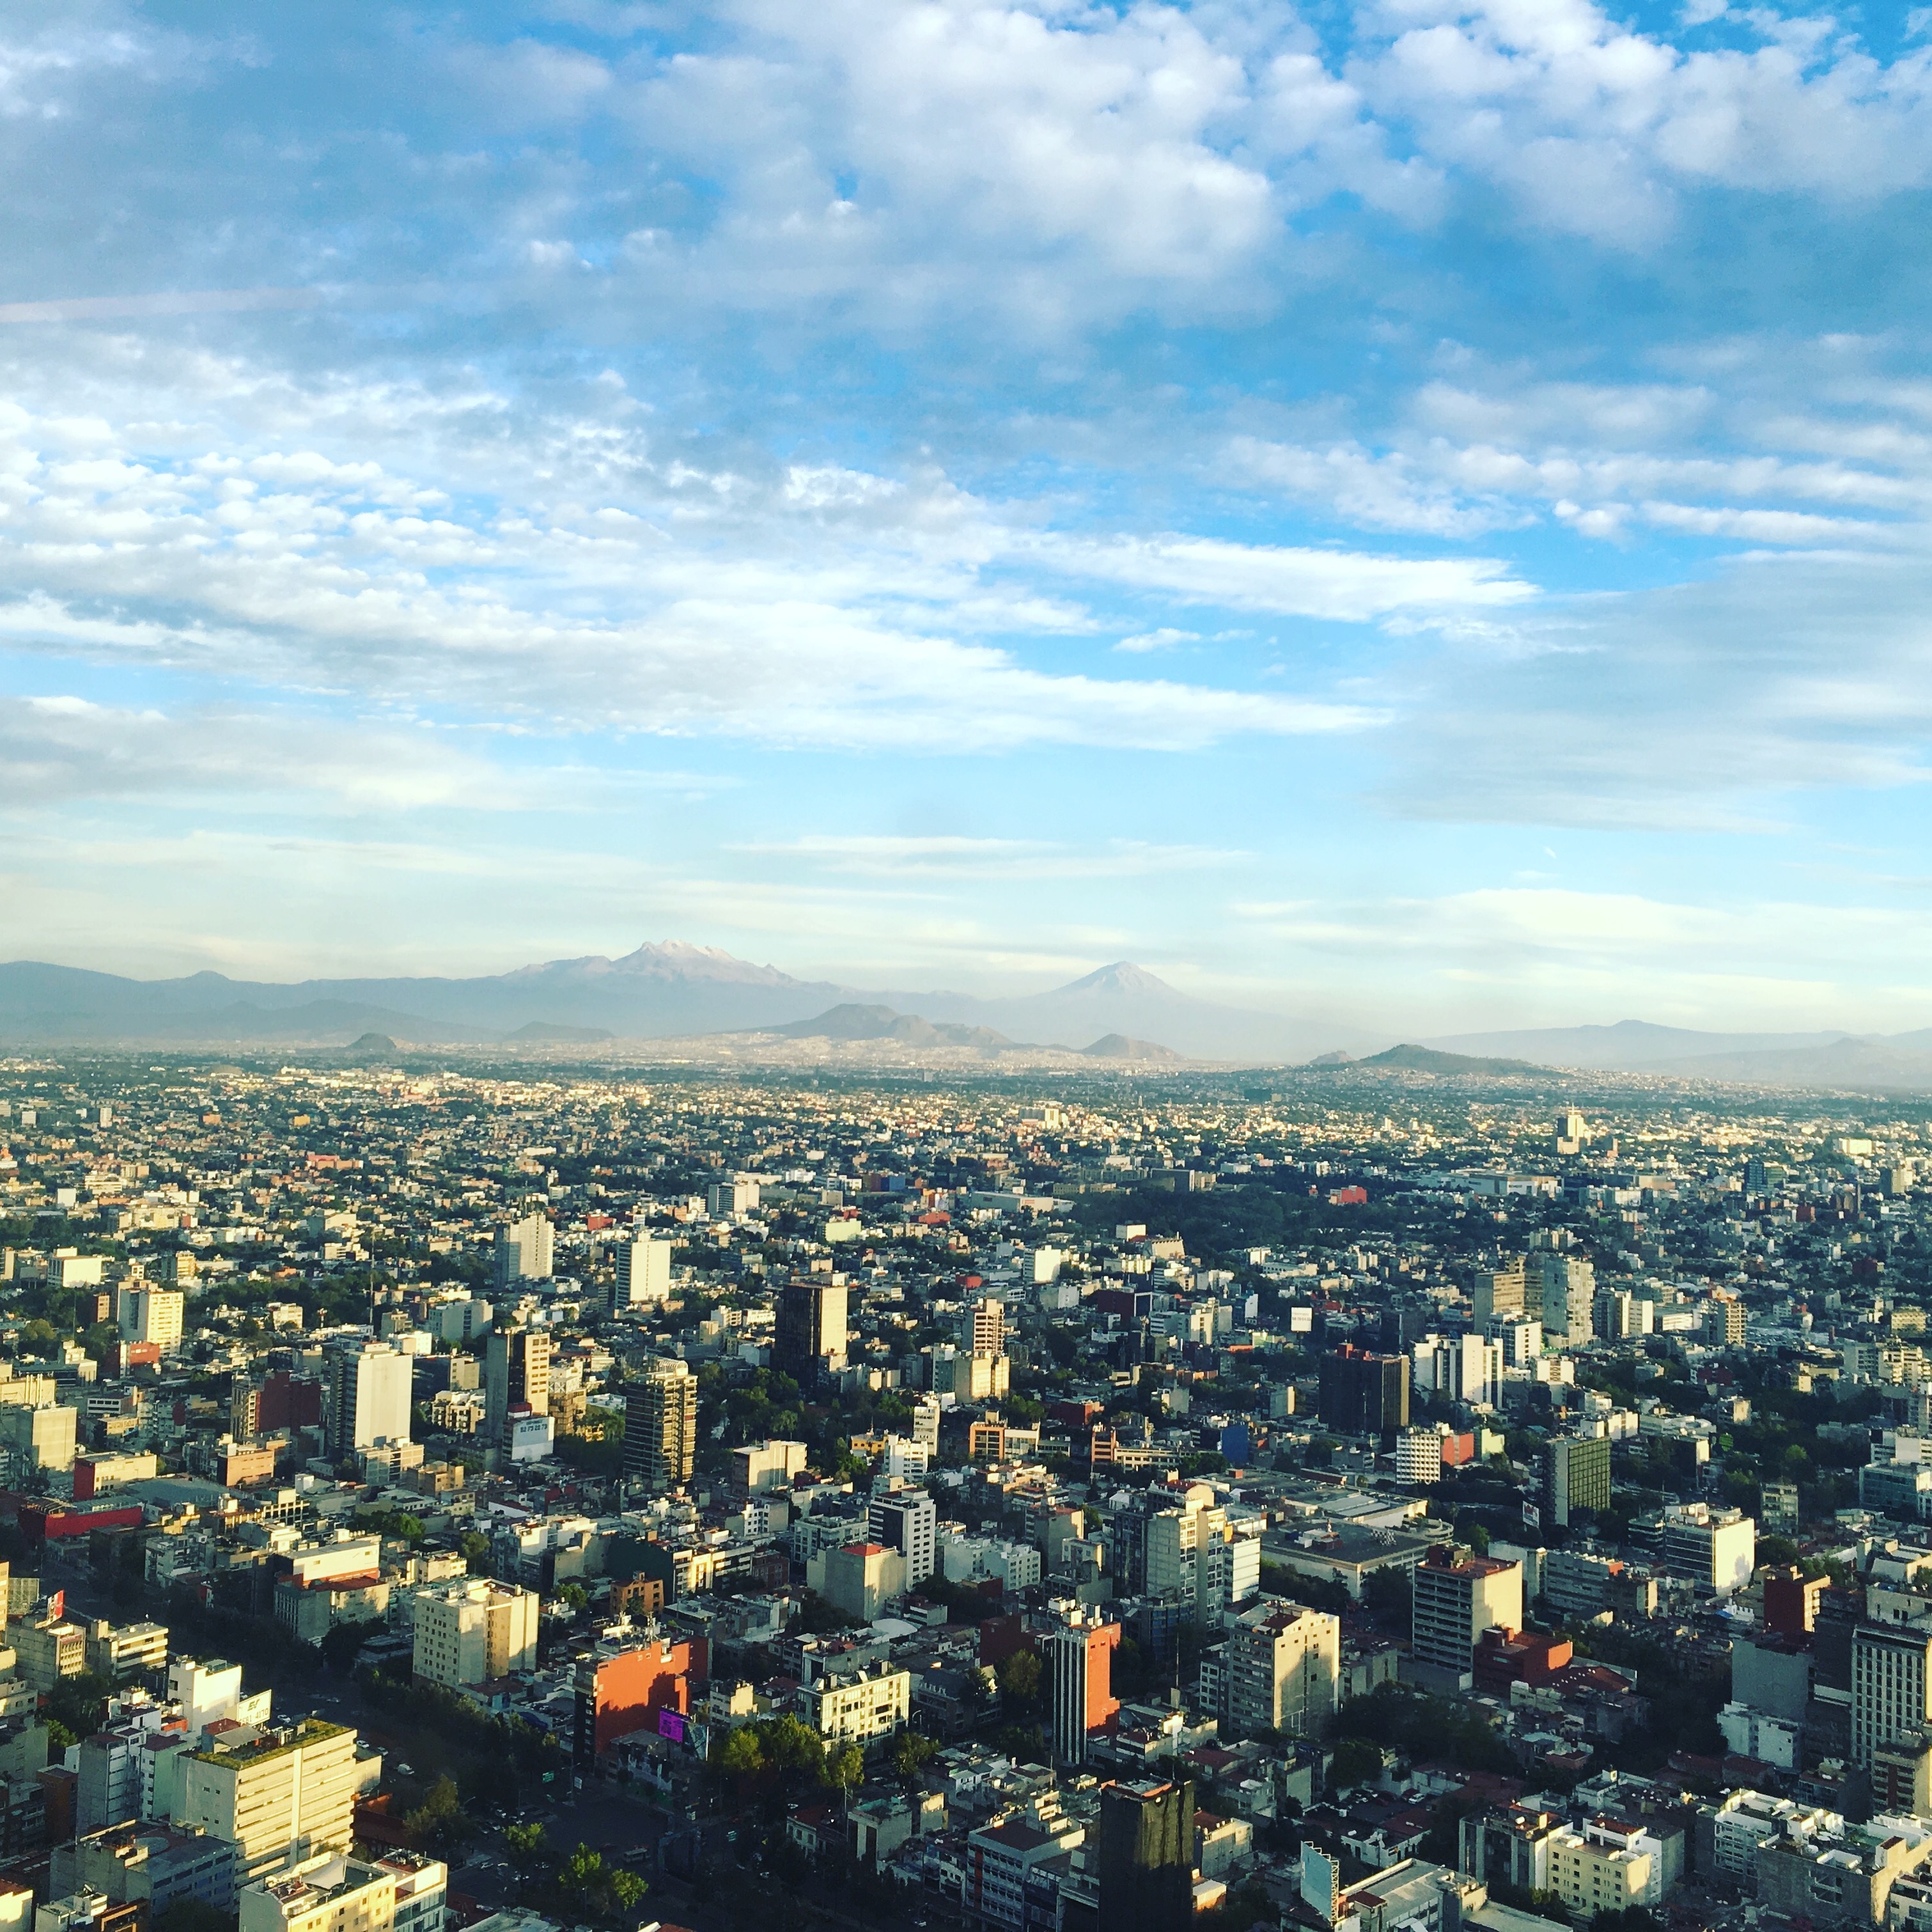
horizon, cloud, sky, skyline, building, city, skyscraper, cityscape, panorama, downtown, dusk, evening, tower, capital, metropolis, bird's eye view, aerial photography, urban area, residential area, human settlement, atmosphere of earth, metropolitan area